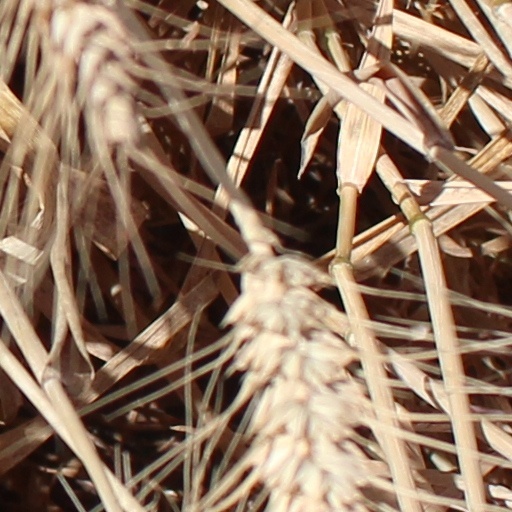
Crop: wheat